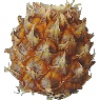
Label: Pineapple Mini 1